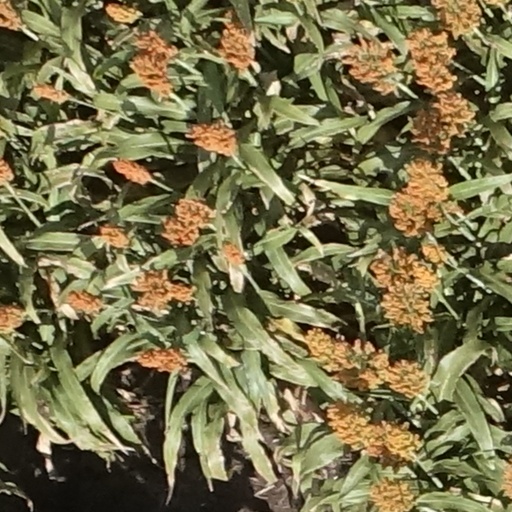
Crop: sorghum